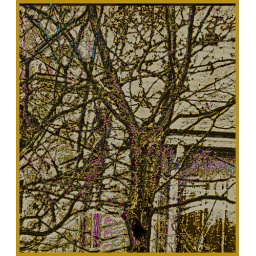
the tree in front of the house